Roy Finlay

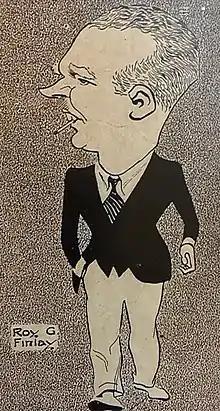
Roy Finlay Caricature 1920s

By January 1919, Finlay reconstituted a General Committee at Phyllis Court replacing the former Founder's Committee, installing himself as managing director and secretary of the club. Mindful of the horrors of the previous four years, Finlay tentatively launched the new season in May 1919. To his surprise, the austerity of war had been replaced by a wave of pre-war nostalgia: for the Henley Royal Regatta, with Phyllis Court once again centre-stage. By July, 400 new members had signed up creating excellent cash-flow over the summer, which convinced Finlay to renew the leases for a further twenty-one years. Finlay launched Phyllis Court in the 1920s as a sports club, with a busy sporting calendar of International Tennis tournaments as well as restoring the Henley Royal Regatta to an athletic rowing event. But the club is best remembered for exemplifying the social context of the Roaring Twenties, the Jazz Age with parties, balls, music, dining but above all – dancing. "There will be dances at Phyllis Court after lunch, dances between races, dances after tea, dances after dinner, and a great Gala ball on Saturday night".